Jeep Renegade (concept)

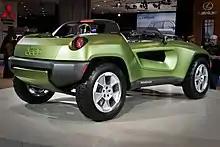
Rear view

According to Jeep, the Jeep Renegade is made from minimal components, the chassis and the car interior are made from a single piece of aluminum. The floor of the car is designed in such a fashion that any water is immediately discharged outside. The car is reportedly fully recyclable.